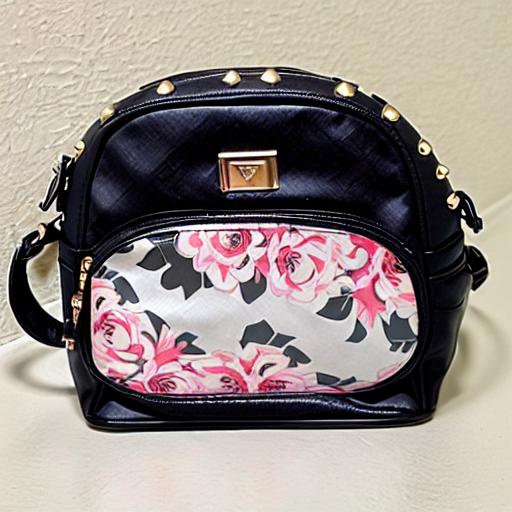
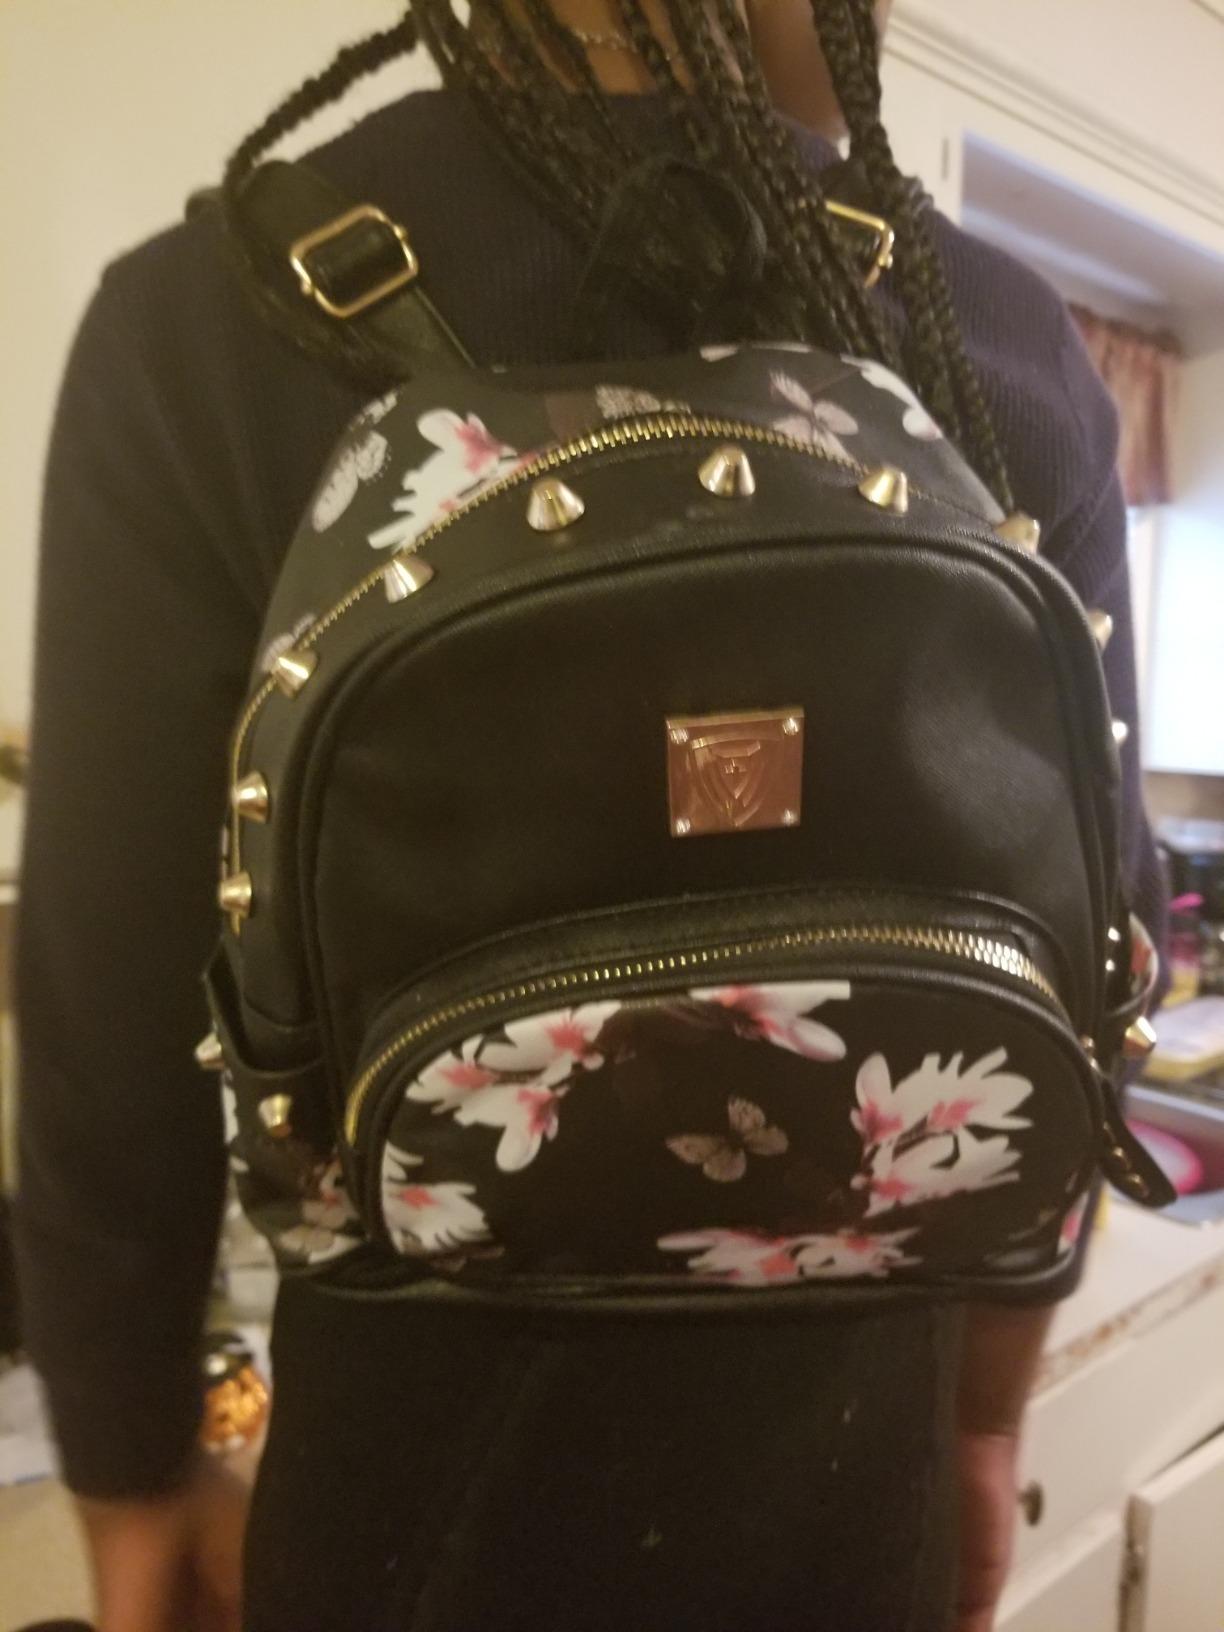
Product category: accessories_handbag
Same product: no